Ronald Arculli

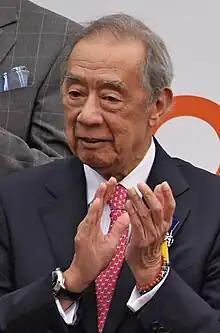
Arculli attending the trophy presentation ceremony of the Champions Mile at the Sha Tin Racecourse on 30 April 2023

Ronald Joseph Arculli (born 2 January 1939 in Hong Kong) is former chairman of Hong Kong Exchanges and Clearing, Non-official Members Convenor of the Executive Council of Hong Kong (Exco) and a senior partner at King & Wood Mallesons. He is a Hong Kong solicitor and a founding partner of the law firm, Arculli, Fong, & Ng, which later merged with King & Wood Mallesons.